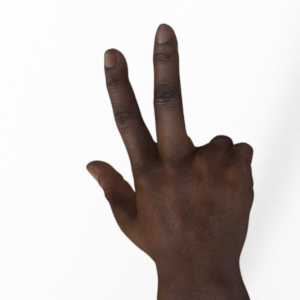
Label: scissors